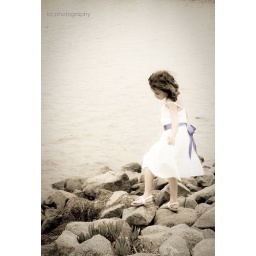
After a wedding in San Diego, the little flower girl went to do some exploring.... :)